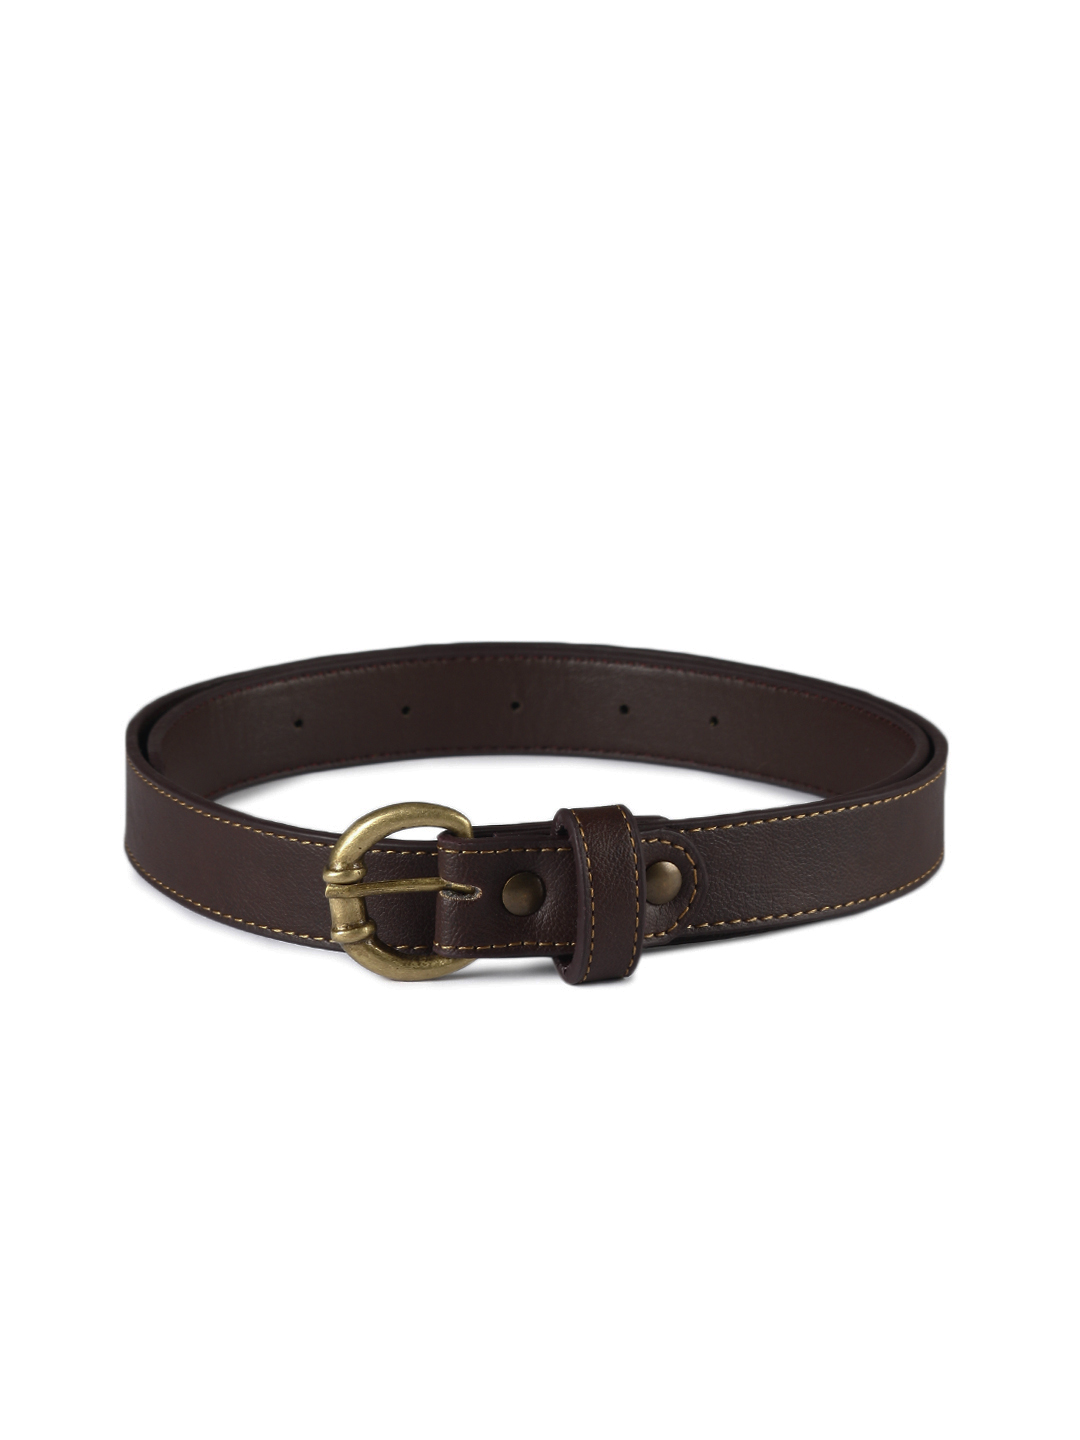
Baggit Women Chotu Dum Brown Belt
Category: Accessories / Belts / Belts
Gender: Women
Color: Brown
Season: Winter 2015
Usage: Casual